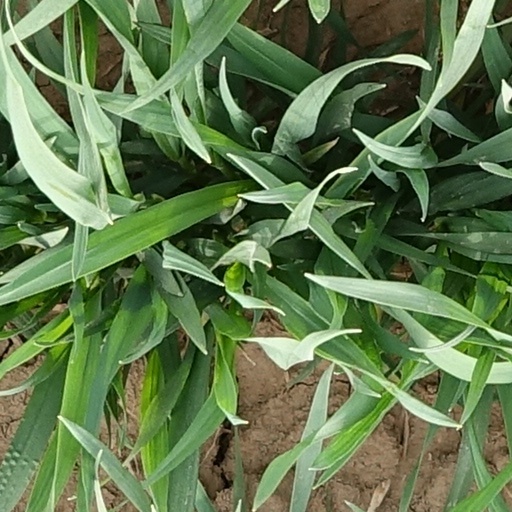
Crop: wheat